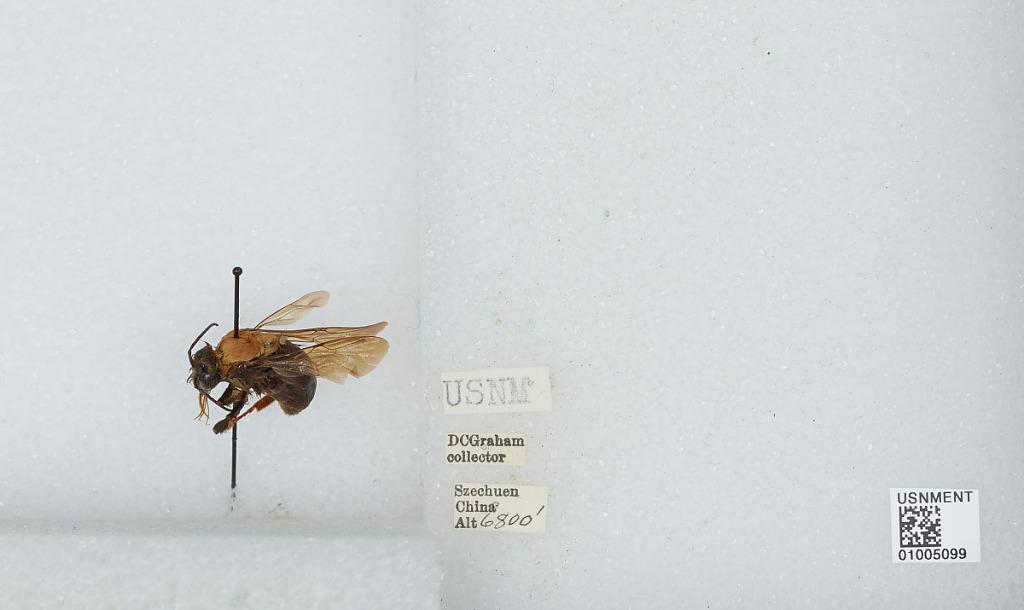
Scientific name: Bombus (Festivobombus) festivus Smith
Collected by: D. Graham
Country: China
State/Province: Sichuan
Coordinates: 30.13, 102.93